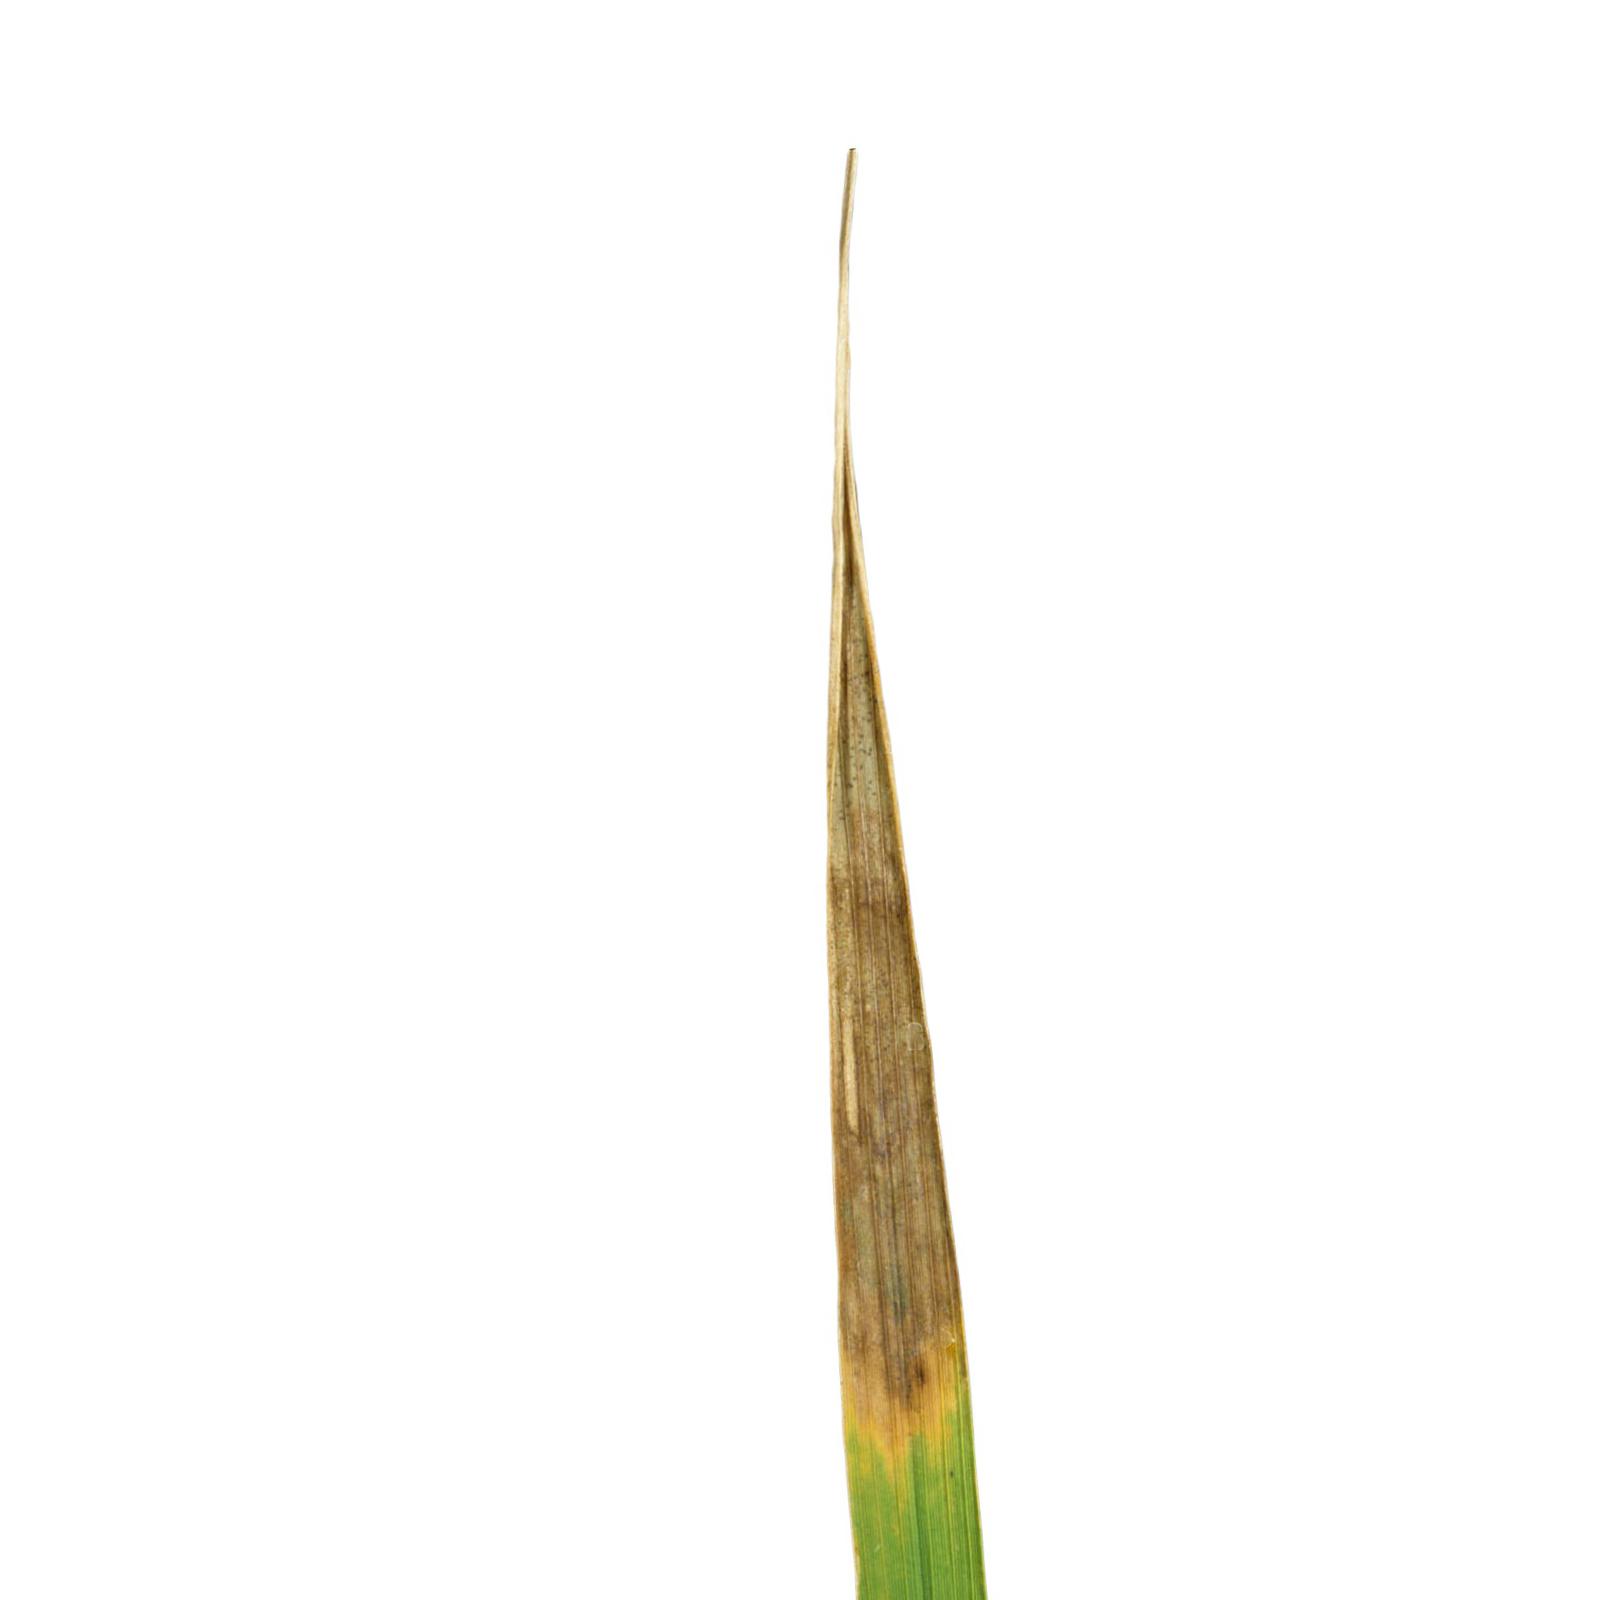
Nhãn: Bệnh Cháy lá ( Leaf scald )